The Boy Who Knew Too Much (The Simpsons)

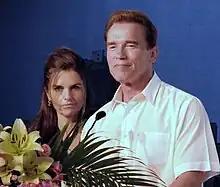
Actor Arnold Schwarzenegger and his then-wife Maria Shriver are parodied in the episode.

While riding on the prison bus, Bart looks out the window and has a dream that features him, Huckleberry Finn and Abraham Lincoln on a raft going down a river. Mirkin said Swartzwelder had always enjoyed putting presidents into his jokes, and this was only one of his many references to Lincoln. Bart's comment to Rainier Wolfcastle (a parody of Arnold Schwarzenegger) that his "last movie really sucked" and Chief Wiggum's subsequent "magic ticket, my ass" are in reference to "Last Action Hero", a Schwarzenegger film featuring magic tickets that was panned by critics. Additionally, Wolfcastle's wife is named Maria; Schwarzenegger's wife at the time was Maria Shriver, a member through her mother of the Kennedy family.